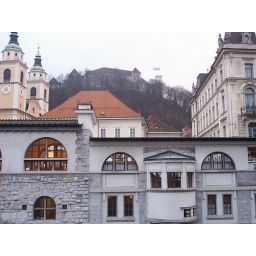
On the hill above the cathedral and central market - ljubljana, slovenia. december 2006